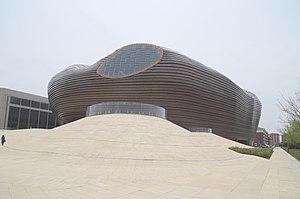
Musée d'Ordos (鄂尔多斯博物馆), dans la ville d'Ordos, Mongolie-Intérieure, République populaire de Chine.中文: 鄂尔多斯博物馆
L'architecture et l'urbanisme contemporains en Chine sont issus de la mutation rapide, après 1976-78, de l'économie de la république populaire de Chine avec le passage d'une économie planifiée à une économie socialiste de marché. Mais la Chine n'a, pour autant, jamais tourné le dos à son identité communiste.
Ordos est une ville-préfecture de la région autonome de Mongolie-Intérieure en Chine. La population de sa juridiction est de 1,28 million d'habitants. Elle est située au cœur de la Mongolie-Intérieure, nouvel eldorado Chinois. Le district revendique un tiers des réserves de gaz naturel du pays et un sixième du charbon. Le charbon répond à 70 % des besoins énergétiques nationaux. Un minerai de haute qualité exploité à ciel ouvert, que des norias de camions acheminent vers le sud du pays. À cela s'ajoutent de l'or, des métaux rares. La ville-préfecture connaît depuis plusieurs années une croissance économique de 25 %, un taux deux fois et demi supérieur à celui de la Chine dans son ensemble. Le centre administratif est situé dans le district de Dongsheng.
Yansong Ma est un architecte déconstructiviste chinois, né en 1975 à Pékin, de l'agence MAD Architects qu'il a fondée en 2004.